Helford River

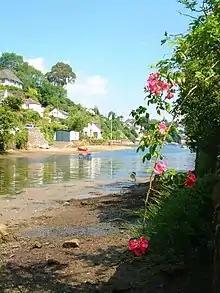
Whitewashed cottages on the bank of the Helford River

The main areas of settlement that adjoin the river are Gweek, Port Navas, Helford village, Helford Passage and Durgan. Gweek is larger than the others and has a larger permanent population, with more businesses, shops and a pub, The Gweek Inn. Helford village, on the south bank, has a shop/post office, Helford River Sailing Club and pub, The Shipwrights. Helford Passage, on the north bank, has a pub, The Ferryboat. Helford and Helford Passage are linked by a passenger (and pedal cycle) ferry which has existed for over 300 years.